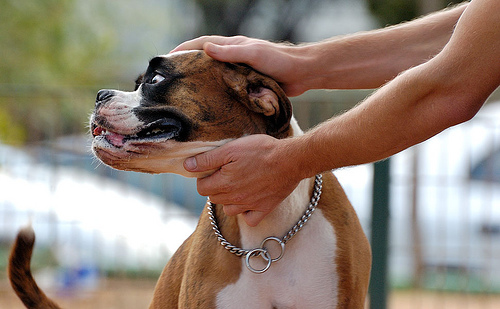
Animal: dog
Breed: boxer